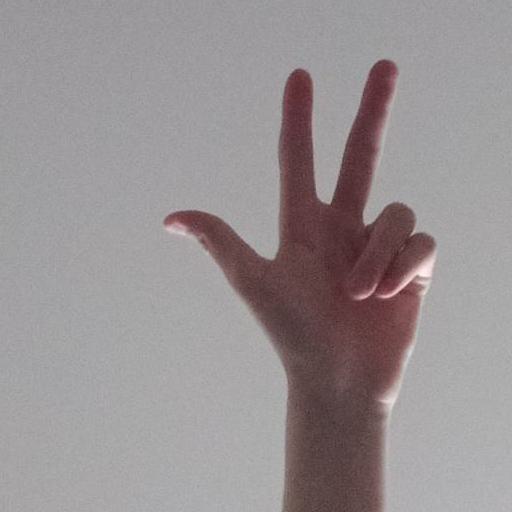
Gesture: three2